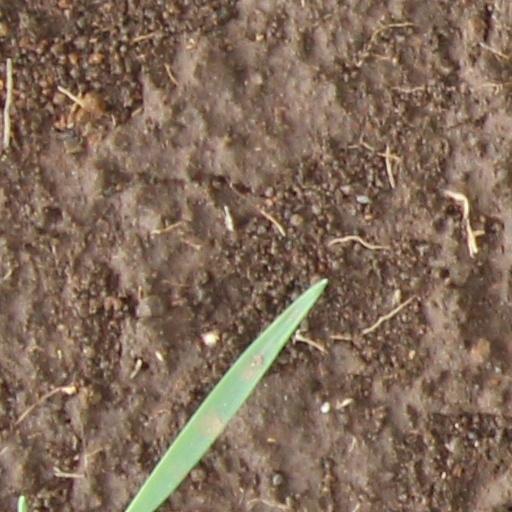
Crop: wheat